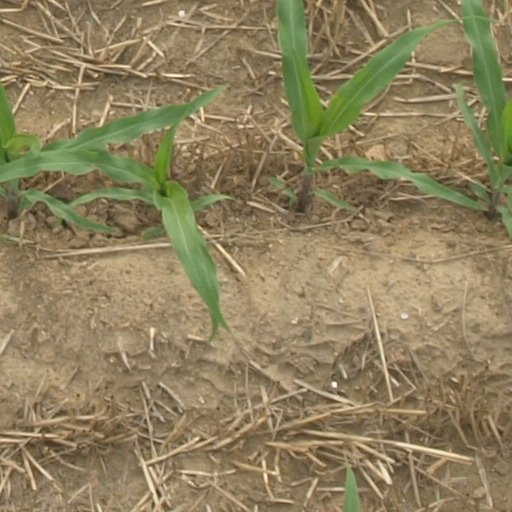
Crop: maize; corn